Mylex

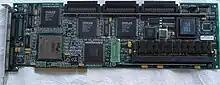
A Mylex DAC960PG, three-channel Ultra SCSI RAID controller from 1993

In 1993, the company began its pivot to designing and selling RAID controllers and LAN management software to appeal to the file server and workstation markets, finding much more success here than in their earlier ventures. By the end of 1995, Mylex cornered 75 percent of the RAID controller market and exceeded $100 million in revenue. In December 1995, they announced their acquisition of Santa Clara, California–based BusLogic, Inc., in a stock swap valuated at roughly US$55 million. BusLogic's acquisition was finalized in late January 1996, its shareholders netting additional stock options post-acquisition, increasing the terms of the sale to over $67.9 million. The acquisition of BusLogic was a success for Mylex, the company's revenue growing to $173 million in 1996, helped along by the expansion of their RAID product lines and the production capability of BusLogic, whose Santa Clara plant was retained for manufacturing Mylex's products. Employment peaked at 397 in July 1997.